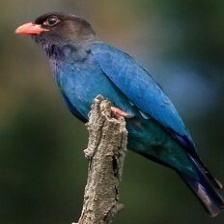
Species: ASIAN DOLLARD BIRD
Scientific name: EURYSTOMUS ORIENTALIS